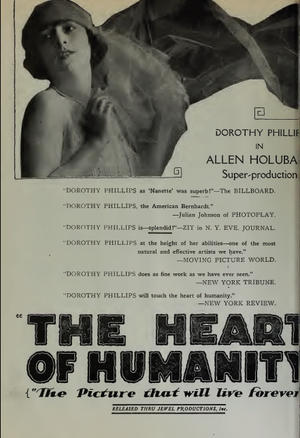
Dorothy Phillips est une actrice américaine née le 30 octobre 1889 à Baltimore, Maryland, morte le 1ᵉʳ mars 1980 à Woodland Hills.